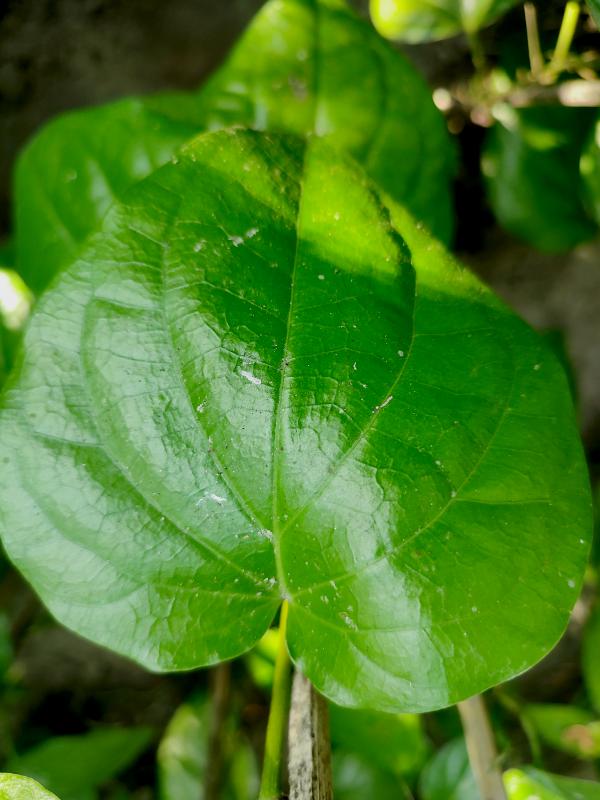
Label: Healthy_Leaf